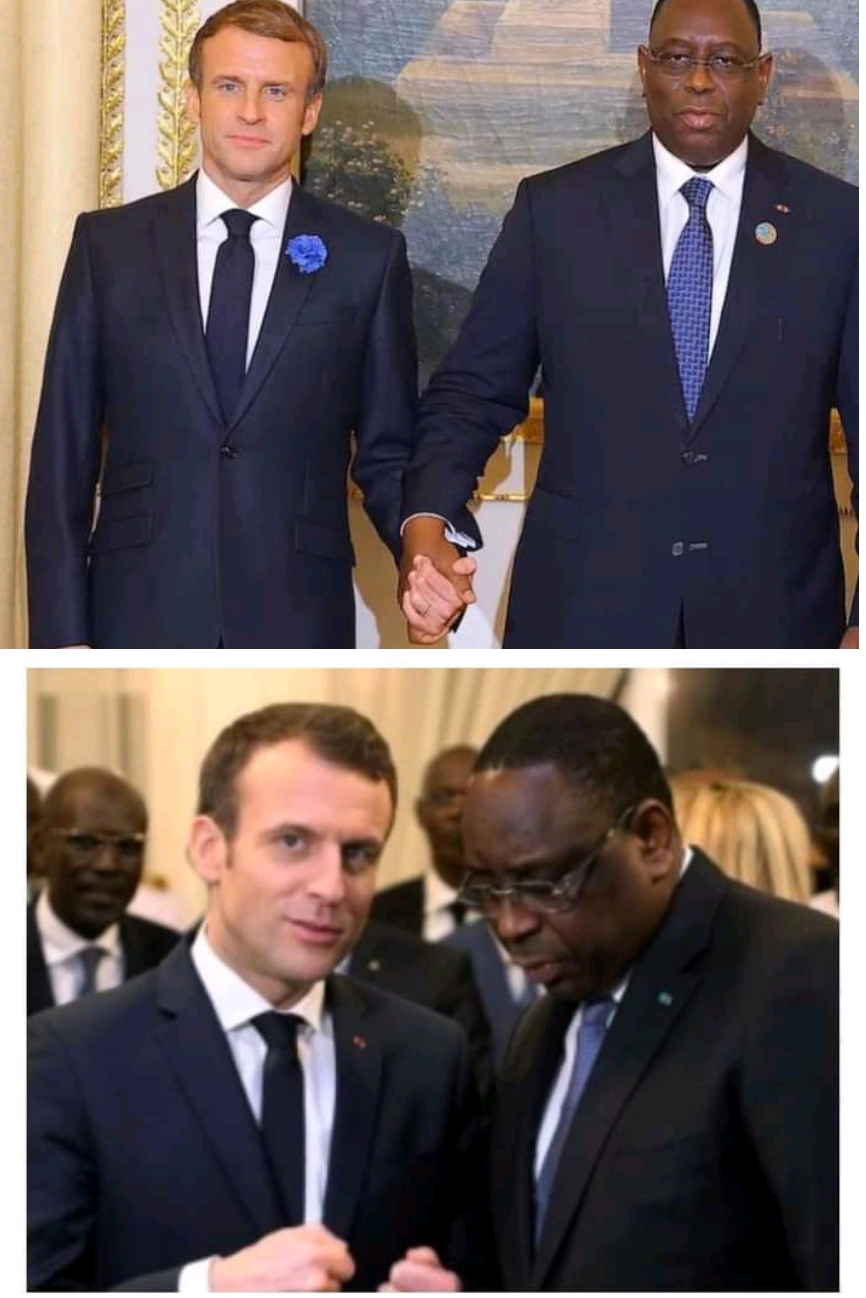
Lii nag ñaari nataal la yoo xam ne ne ñaar yépp ñaari nit ñoo ci ànd . Bi ci kaw kii, ki nekk njiitu Senegaal di Maki Sàll ak njiitu réew bu  Frãs di Emmanuel Macron ñoo ci nekk jàppante seen loxo
 Ëe! Beneen bi tamit ñoom ñaar la waat.  Ëe,  Maki fim taxawewoon la taxawaat féete ndeyjoor, kii taxaw fiité càmmooñ . Waaye bi ci suuf seen ginnaaw am na ku nuy wax Sëydu Gay ma nga cay feeñ.
Bii tamit Maki dafa sëgg bopp bi.